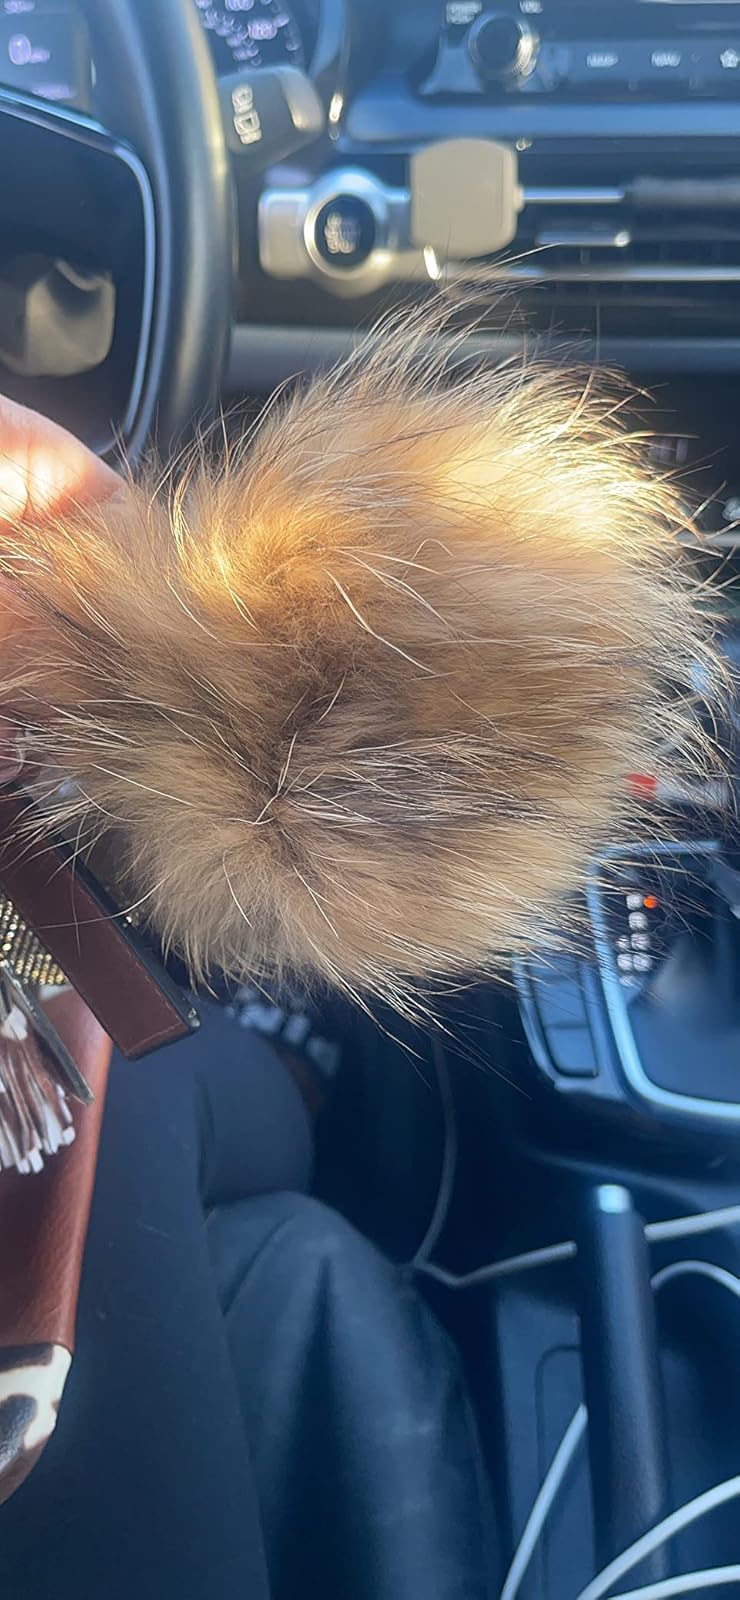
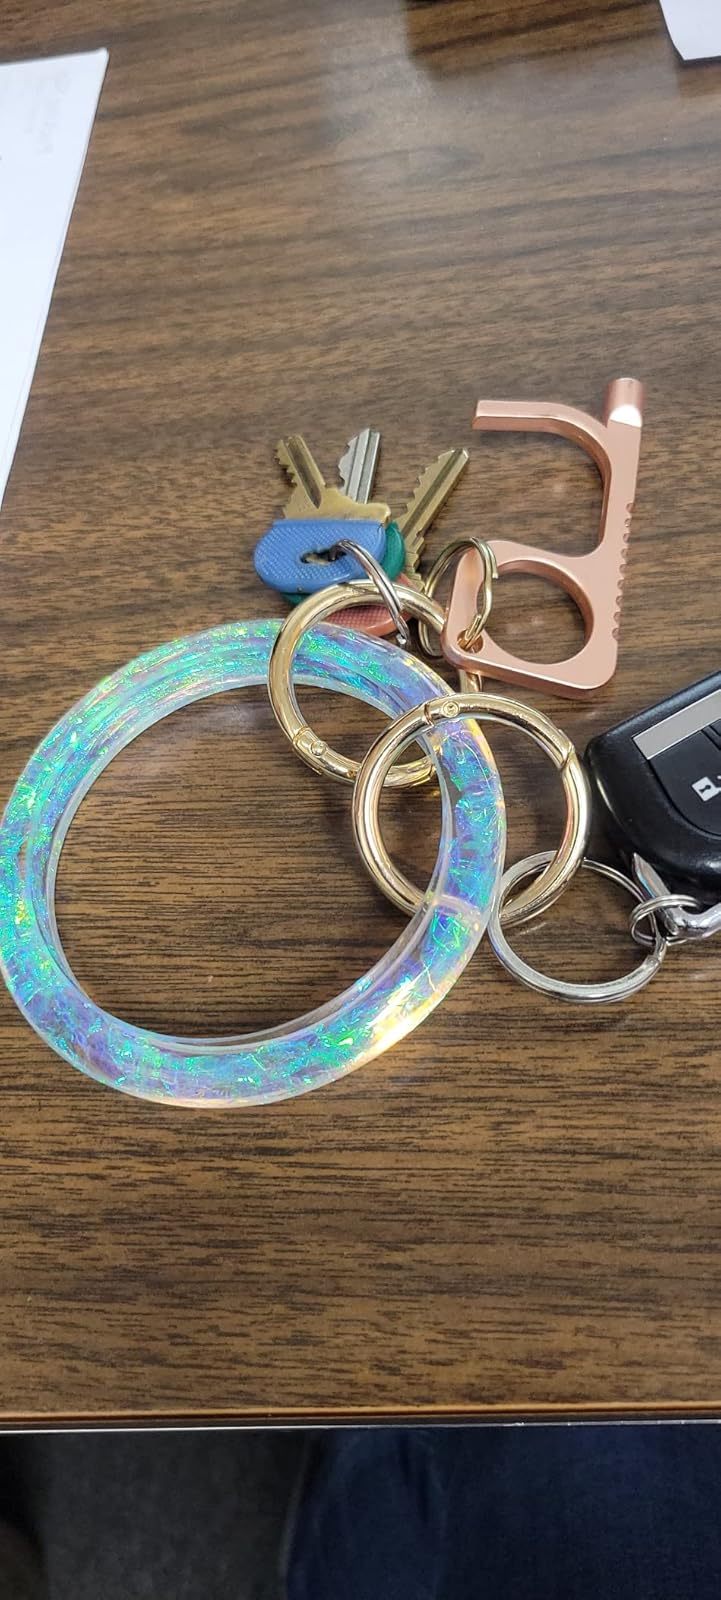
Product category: accessories_keychain
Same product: no